Coronavirus envelope protein

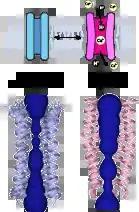
The E viroporin opens at acid pH. The open state in pink presents a wide N-terminus. Conversely, the C-terminus narrows in the open state, which brings the polar sidechains of Thr35 and Arg38 close to the hydrophobic gate at Leu28. This presumedly lowers the energy barrier for ions to cross the channel.

In its pentameric state, E forms cation-selective ion channels and likely functions as a viroporin. NMR studies show that viroporin presents an open conformation at low pH or in the presence of calcium ions, while the closed conformation is favored at basic pH. The NMR structure shows a hydrophobic gate at leucine 28 in the middle of the pore. The passage of ions through the gate is thought to be facilitated by the polar residues at the C-terminus.